Bill Cope (footballer)

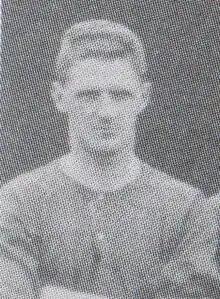
Cope in 1929

John William Cope (23 November 1899 – 1 April 1979) was an English footballer who played at left-back and was noted for his tough-tackling ability. He played a total of 200 league games in a nine-year career in the Football League with Bolton Wanderers and Port Vale. He helped the "Valiants" to win the Third Division North title in the 1929–30 season. He returned to Port Vale shortly after World War II and remained as a coach at the club until shortly before his death.